Farman HF.6

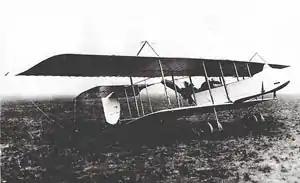

The Farman HF.6 was a reconnaissance aircraft built in France shortly before the First World War.